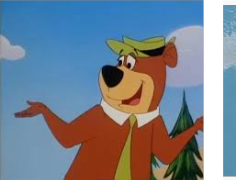
Portrait style: Cartoon Portrait